Answer in natural language. Where is wooden stool with respect to black rectangular side table? Choose between the following options: right or left
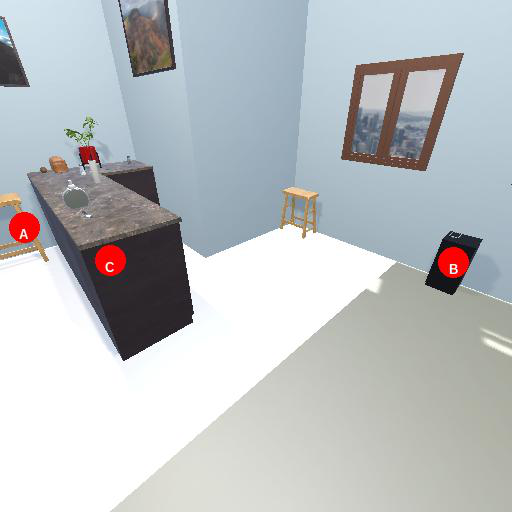
<answer>left</answer>